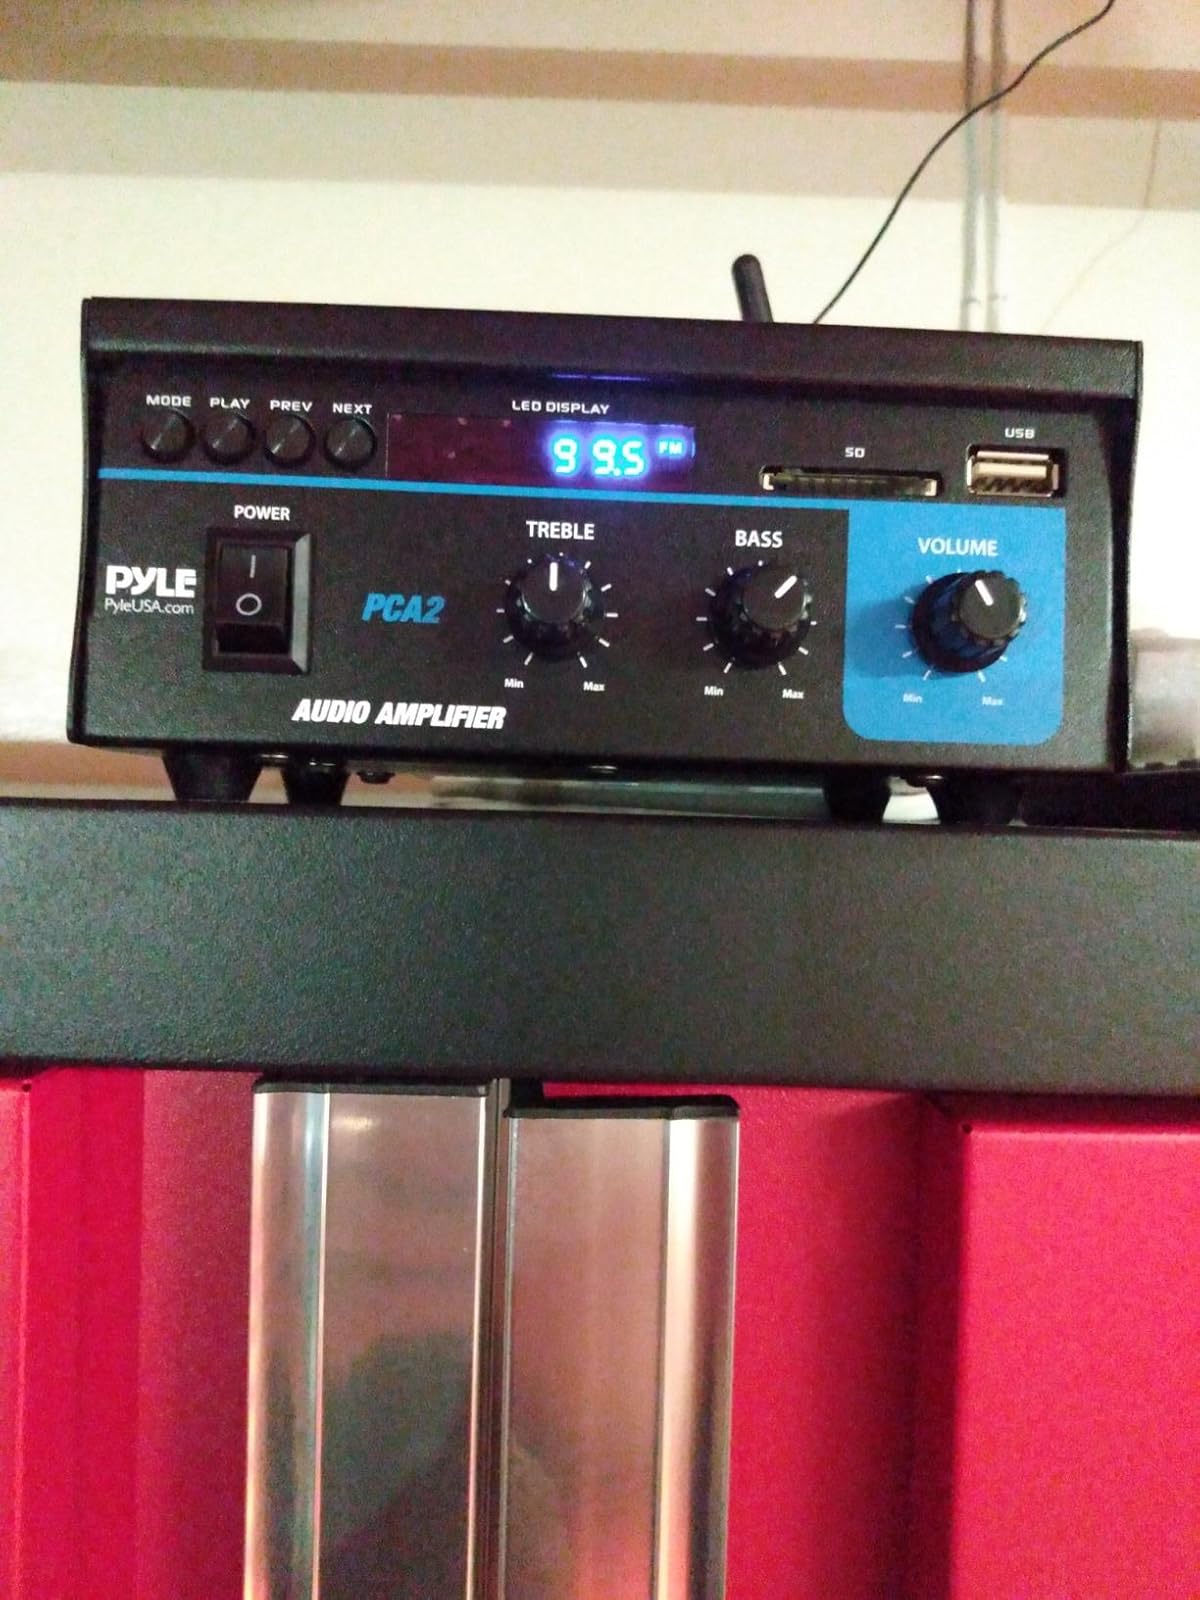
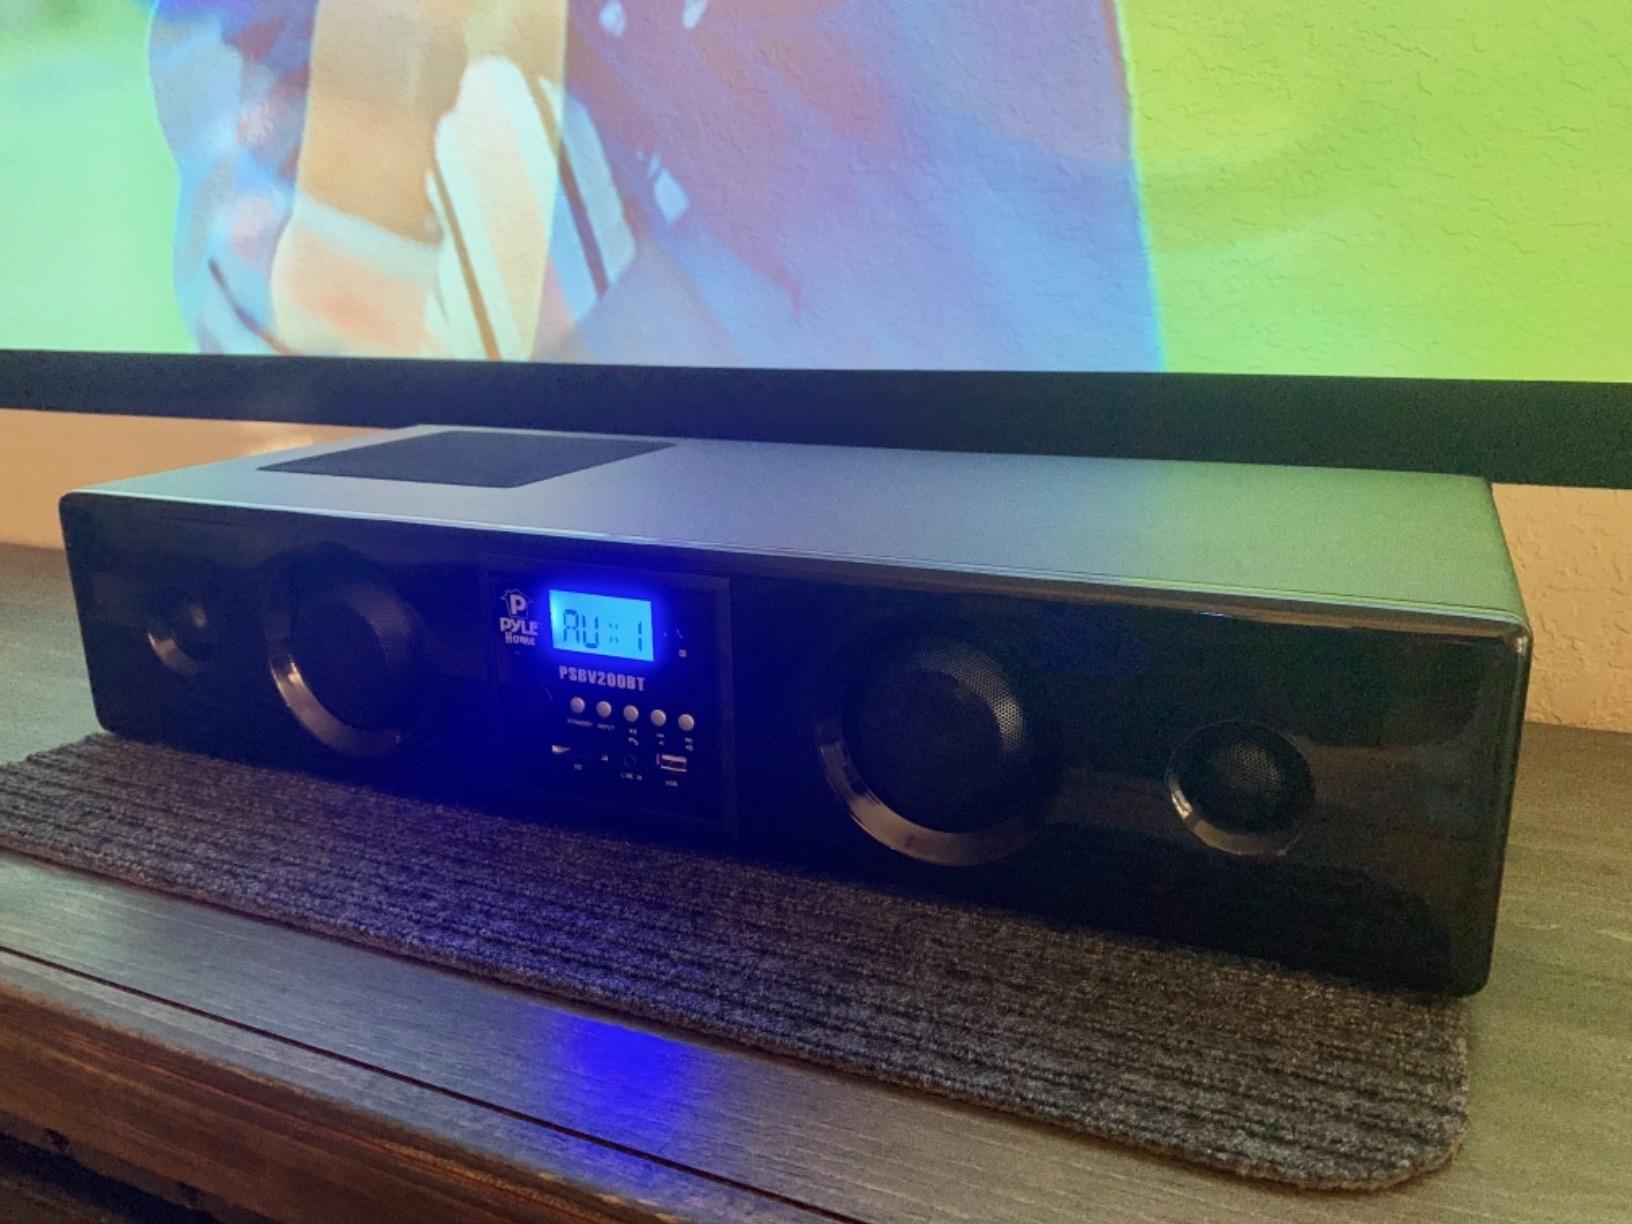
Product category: speaker
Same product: no